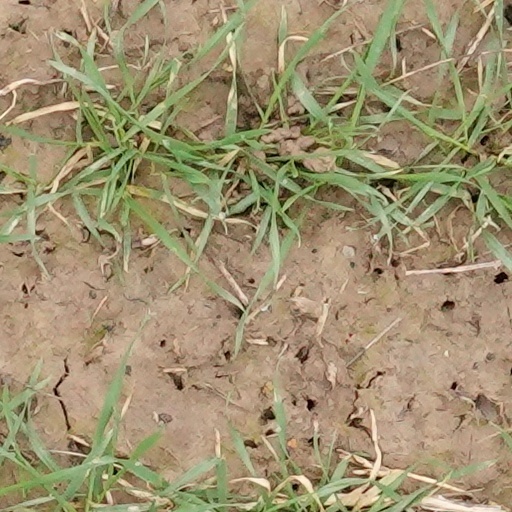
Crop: wheat